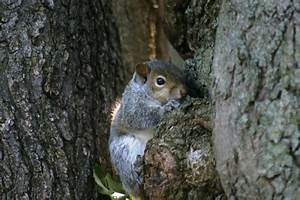
Label: squirrel